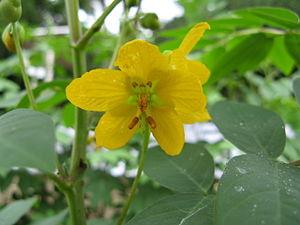
Senna occidentalis est une espèce de plantes dicotylédones de la famille des Fabaceae, sous-famille des Caesalpiniaceae, originaire d'Amérique tropicale, désormais à répartition pantropicale.